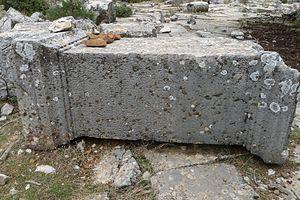
Diogène d'Œnoanda est un épicurien grec du IIᵉ siècle qui a fait graver un résumé de la philosophie d'Épicure sur un mur de portique dans la ville antique de Œnoanda en Lycie, dans la tétrapole des Milyens. Les fragments du mur retrouvé, qui s'étendait initialement sur 80 mètres, constituent une importante source de la philosophie épicurienne.